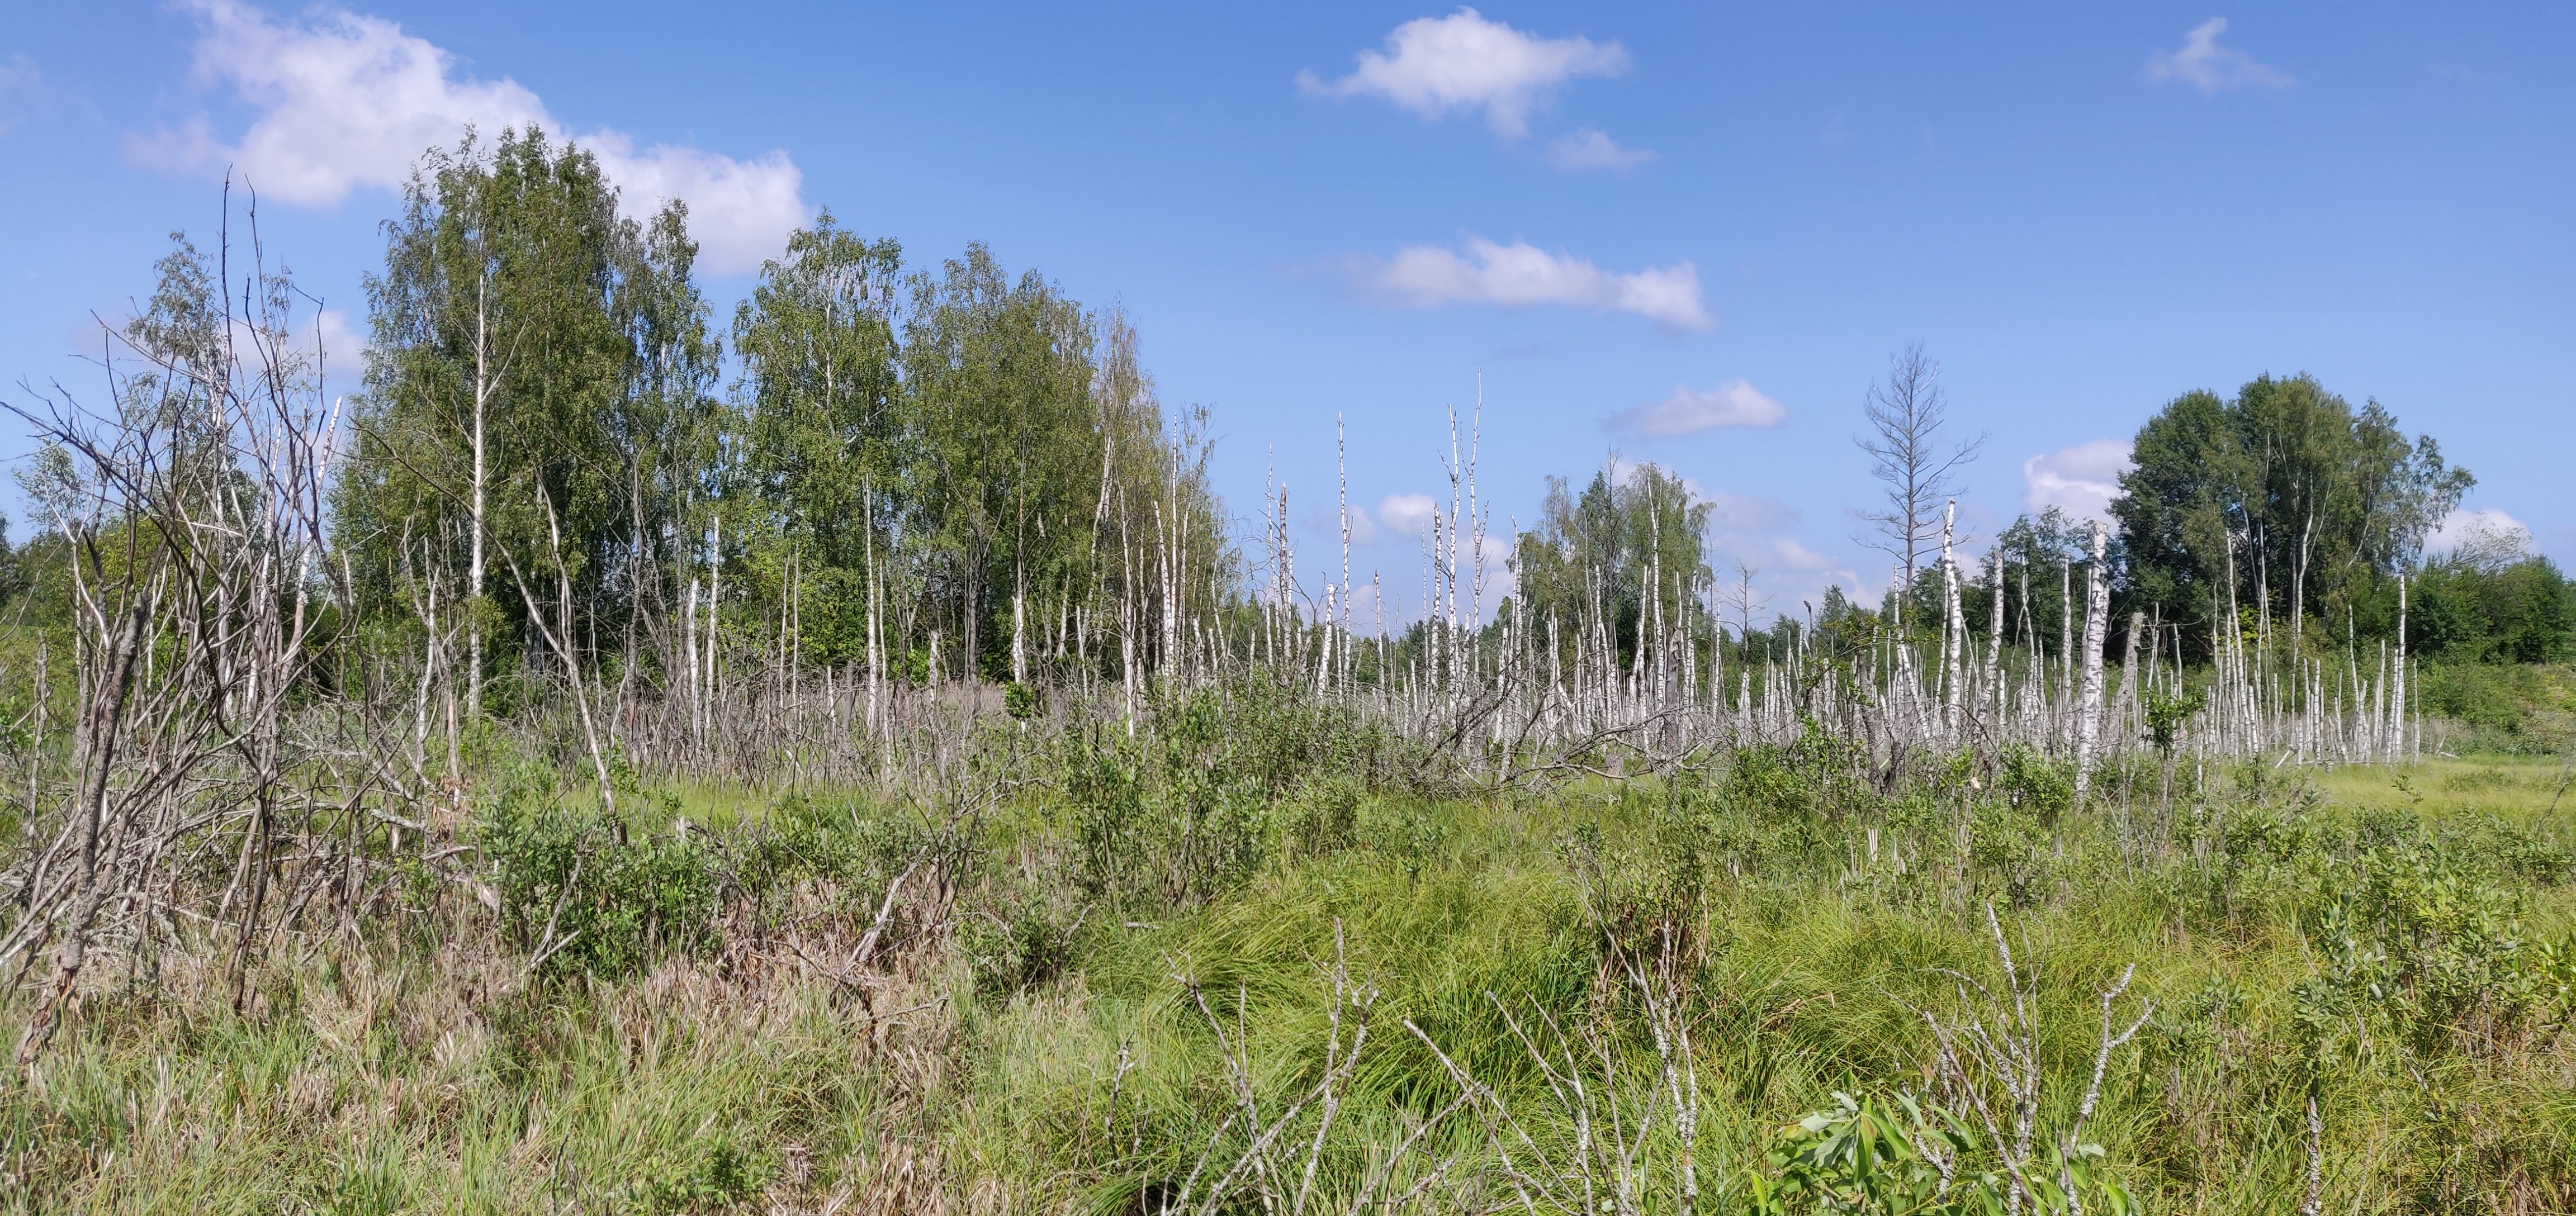
swamp, lithuania, wetland, water, plants, wild, nature, summer, plant, birch, tree, forest, beautiful, vegetation, natural environment, natural landscape, shrubland, nature reserve, plant community, grass, prairie, land lot, grassland, biome, meadow, grass family, Georgia pine, woody plant, ecoregion, fen, Freshwater marsh, American larch, savanna, steppe, bog, pasture, marsh, landscape, tropical and subtropical coniferous forests, shrub, temperate broadleaf and mixed forest, wildflower